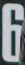
Number: 6